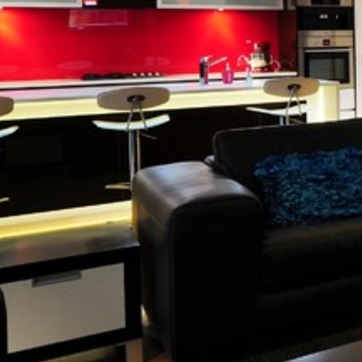
Material: leather